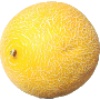
Label: Cantaloupe 1